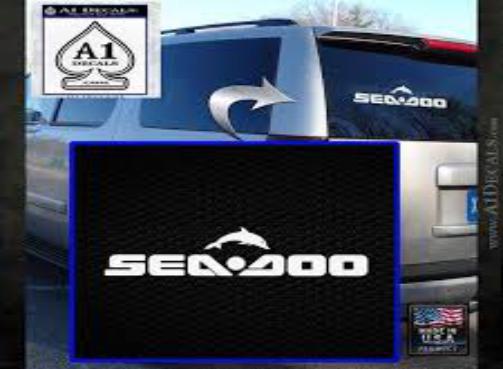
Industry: Sports